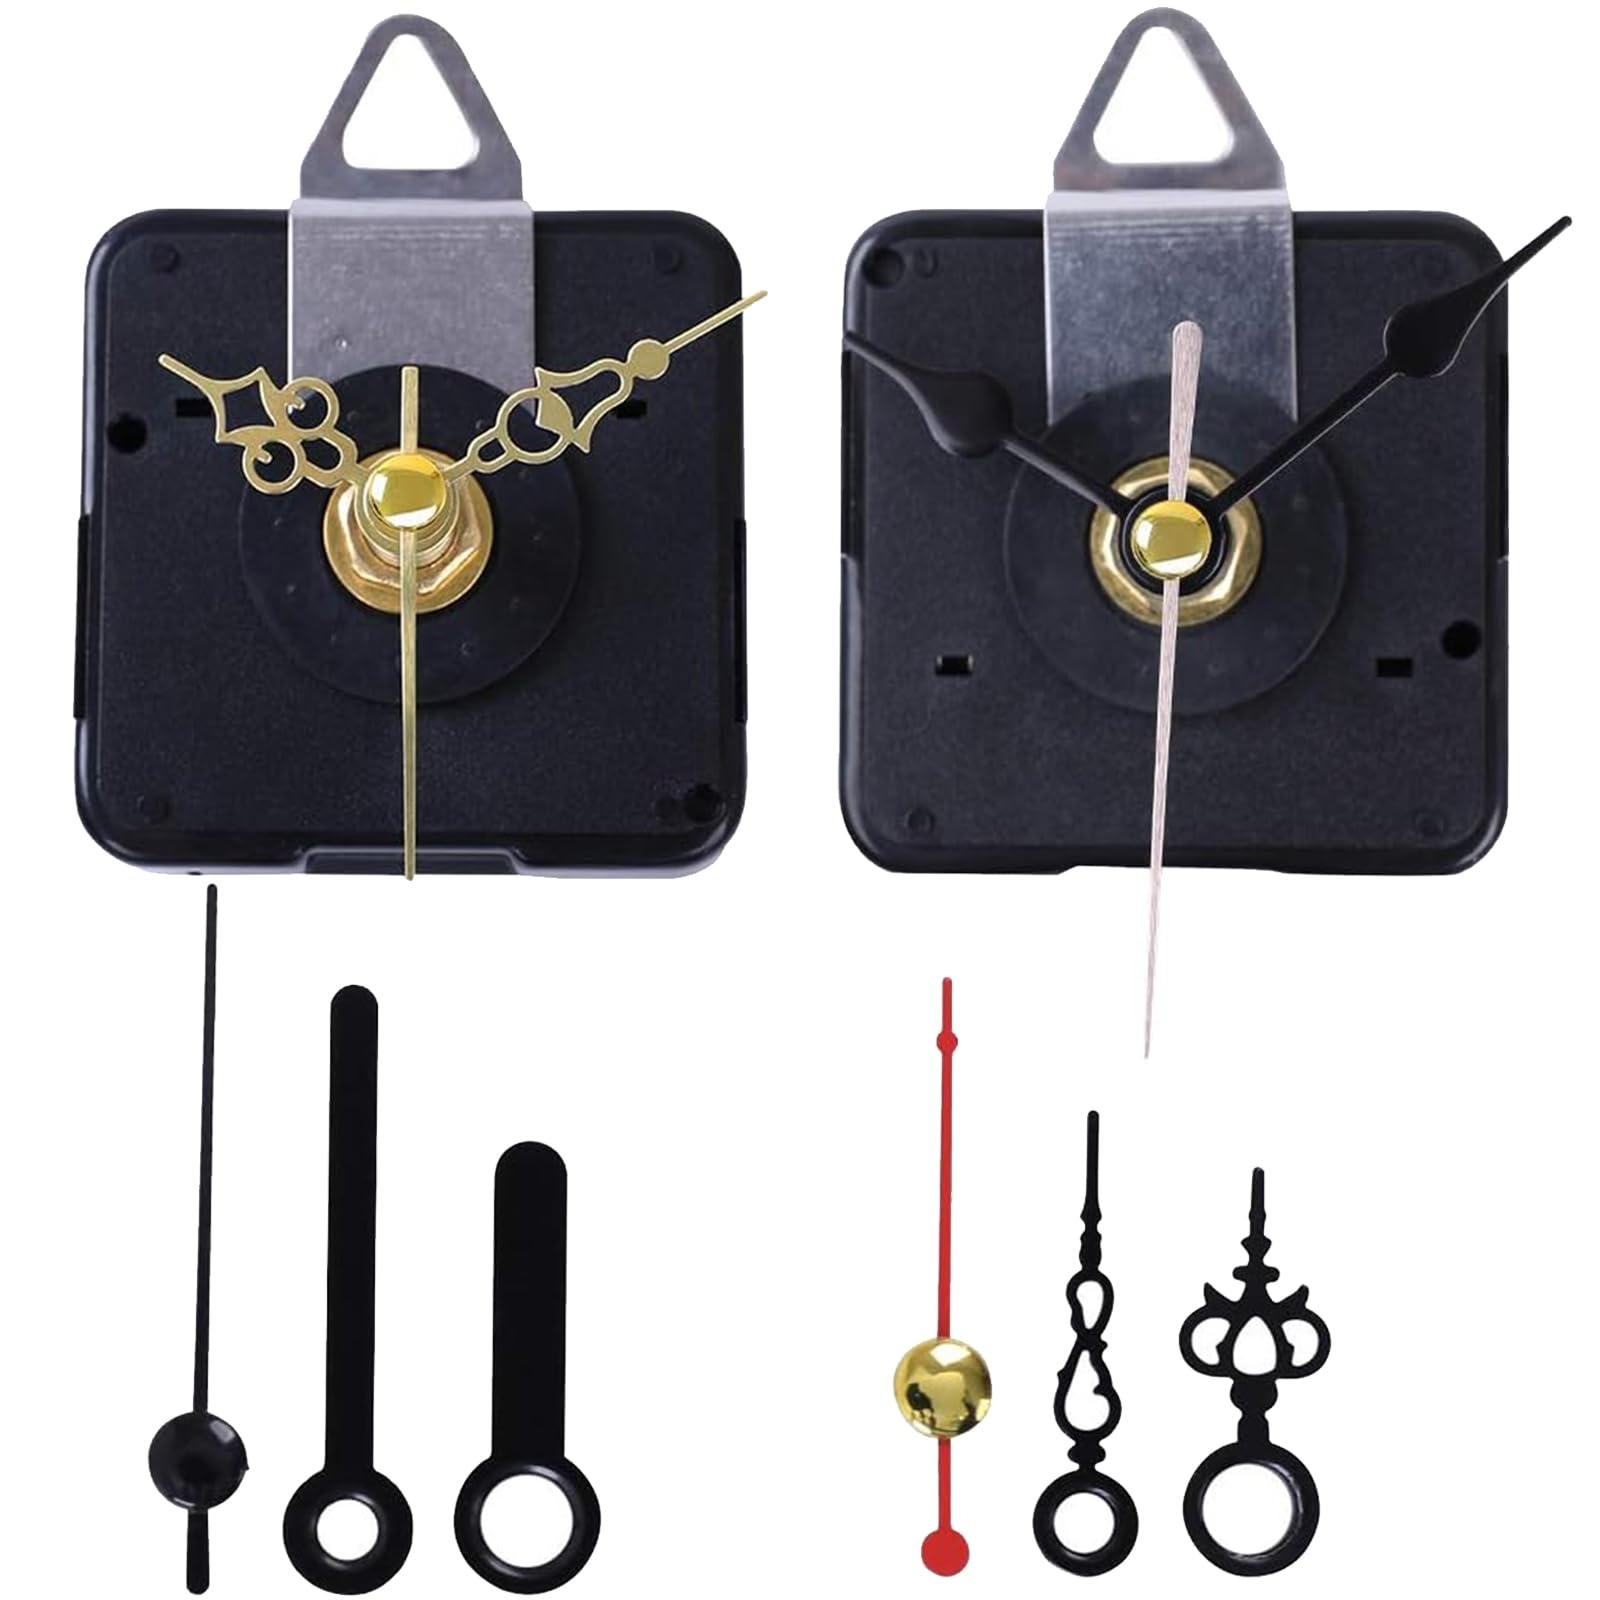
EMOON 2 Pack Non-Ticking Clock Mechanism with 4 Pack of Short Clock Hands, Clock Movement Motor Kit for Clock Repair, Replacement and Custom Clock, Total Shaft Length 7/8 in
EMOON 2 Pack Non-Ticking Clock Mechanism with 4 Pack of Short Clock Hands, Clock Movement Motor Kit for Clock Repair, Replacement and Custom Clock, Total Shaft Length 7/8 in Description EMOON 2 clock movement with 4 pack short clock hands kit is a great gospel to the clockmaker or clock replacement. With 4 pack stylish clock hands for you to pick out the style that look best to keep your favorite clocks running at no additional charge. EMOON clock hands mechanism provides quick and easy fix and repair for your clock, you too can be a clock maker. Now the old clock is running again to accompany with your for a long time. Specifications Material: Plastic, Brass and Aluminum Colors: Black, gold Threaded Shaft Length: 5/8 in Overall Shaft Length: 7/8 in Style1 Hour/Minute Hand Length (from the center of the hole to the end): approx (1 5/8)/(1 7/8) in Style2 Hour/Minute/Second Hand Length (from the center of the hole to the end): approx (2 5/8)/(3 3/4)/(3 7/8) in Style3 Hour/Minute/Second Hand Length (from the center of the hole to the end): approx (3 5/8))/(3 7/8)/(3 7/8) in Style4 Hour/Minute Length (from the center of the hole to the end): approx (3 1/4))(4 5/8) in Second Cap Nut: approx. 1/4 in Case Size: approx. 2 1/4 in L x 2 1/4 in W x 5/8 in H Second Hand Motion: Sweeping, Non ticking Battery: One 1.5V AA Carbon battery (not included) Package Content 2 x EMOON clock mechanism 4 x Minute hand 4 x Hour hand 3 x Second hand 1 x Second cap nut 2 x Rubber gasket 2 x Brass washer 2 x Brass hex nut 2 x Metal hook 1 x User manual EMOON Notes - The hour and minute hands had a protective plastic coating that needs to be carefully removed. - Be careful not to bend the hands with too much pressure. - Please do not use Alkaline battery, rechargeable battery, or they will damage the movement. - Do not Product Features 2 Pack No-ticking clock mechanisms: double insurance to repair or make your own clock conveniently. High precision and silent sweep clock movement ensure watchmaker's accuracy and dependability; smooth sweep motion powered by a AA battery Choose the right clock mechanism: Total shaft length: 7/8 in, thread length: 5/8 in, fit clock dials from 5/16 to 1/2 in ( 8-12mm ) thick, repair the old clock, making you smile of the memories your old clock gives you Decorative 4 pack of short hands: With different type and color of short clock hands for your choice, you can make or repair a best look clock by yourselves without additional fee. Clock hands are perfect for clock face from 3~7 inch in diameter Packaged with Care: Comes as two clock movements with 4 pack short hands kit in a presentation box with custom foam inserts to protect all from scratching, bending while shipping, a great gift choice for friends and yourself Keep Time in Style: With EMOON short clock hands and mechanism combo, you too can be a clock maker; perfect for clock replacement, repairing all kinds of small clock or making your own customized clock project
Brand: EMOON
Category: Home & Garden > Decor > Clock Parts